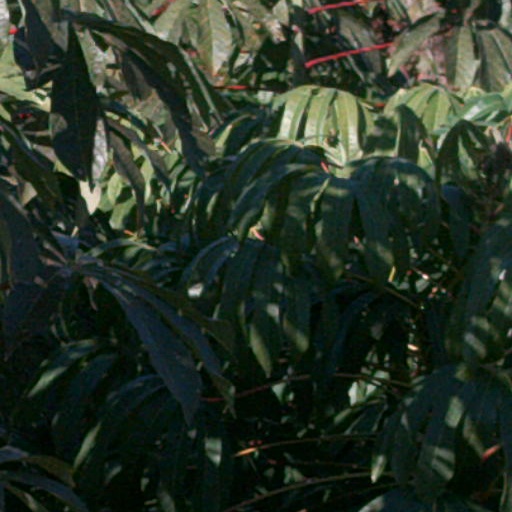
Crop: cassava